Wehrmacht

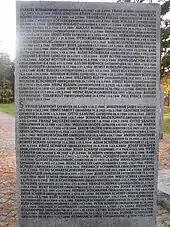
A German war cemetery in Estonia

Recruitment for the "Wehrmacht" was accomplished through voluntary enlistment and conscription, with 1.3 million being drafted and 2.4 million volunteering in the period 1935–1939. The total number of soldiers who served in the "Wehrmacht" during its existence from 1935 to 1945 is believed to have approached 18.2 million. The German military leadership originally aimed at a homogeneous military, possessing traditional Prussian military values. However, with Hitler's constant wishes to increase the "Wehrmacht"s size, the Army was forced to accept citizens of lower class and education, decreasing internal cohesion and appointing officers who lacked real-war experience from previous conflicts, especially World War I and the Spanish Civil War.